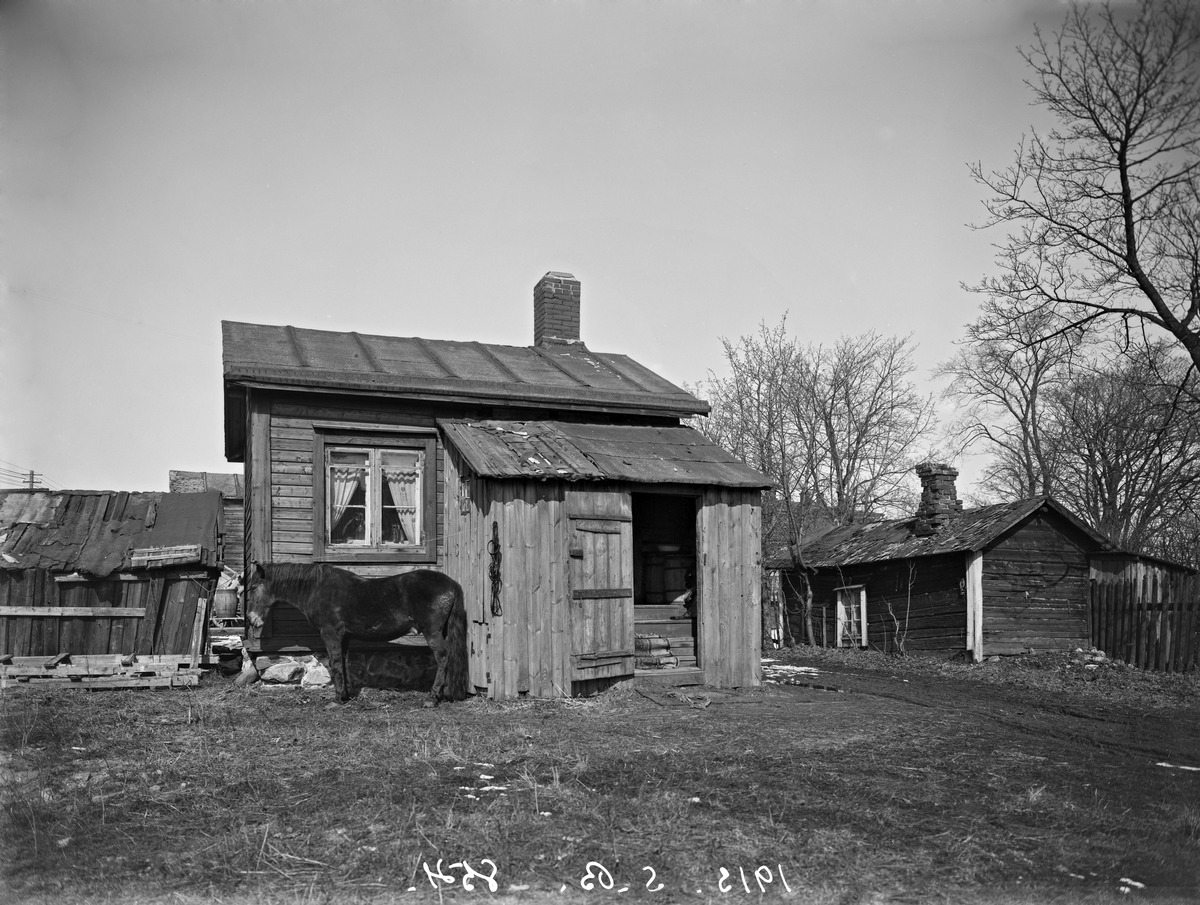
Mökki ja pihamaa mahdollisesti Taivallahdessa
sisällön kuvaus: Mökki ja pihamaa mahdollisesti Taivallahdessa mustavalkoinen
Kuvaaja: Brander, Signe, valokuvaaja
Ajankohta: kuvausaika 1913
Paikka: Suomi, Uusimaa, Helsinki, Töölö Helsinki, Etu-Töölö Helsinki, Taivallahti mahd
Aiheet: puurakennukset, ulkorakennukset, kotieläimet hevoset, pihat